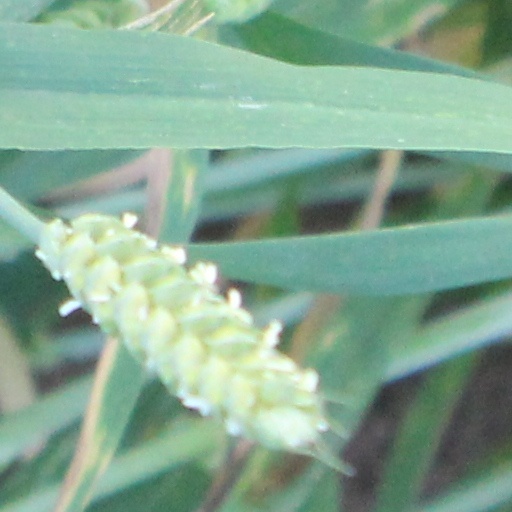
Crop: wheat